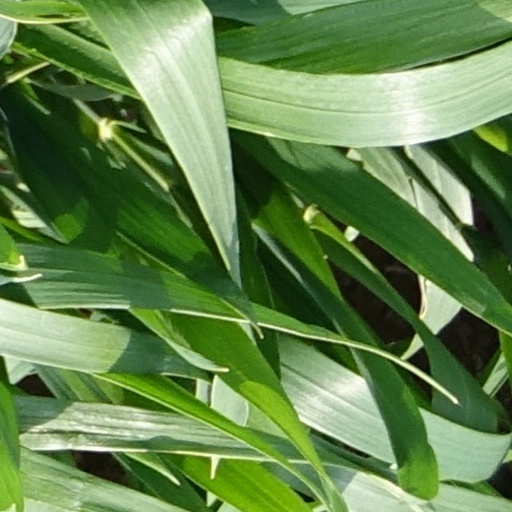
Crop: wheat